Ryūkōsai Jokei

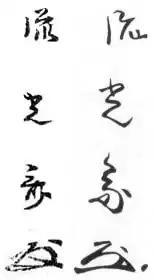
Examples of the signatures of Ryūkōsai Jokei

Ryūkōsai Jokei was a painter, illustrator, and designer of ukiyo-e-style Japanese woodblock prints in Osaka, who was active from about 1777 to 1809. He was a student of Shitomi Kangetsu (1747–1797), who in turn was the son and pupil of Tsukioka Settei (1710–1786). Ryūkōsai is considered to be either the founder or one of the founders of the Osaka school of ukiyo-e. He is best known for his portraits of actors. His prints are mostly in the hosoban format.